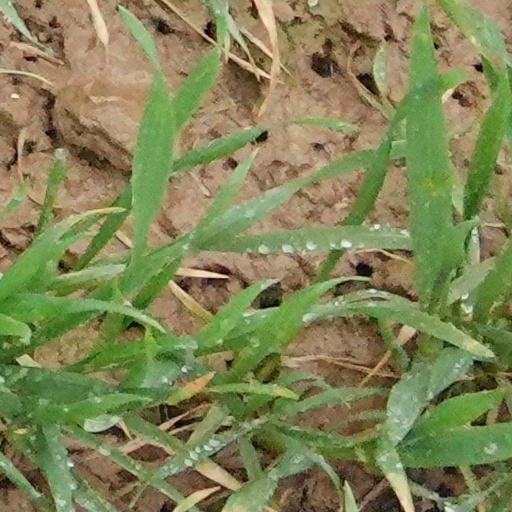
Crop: wheat